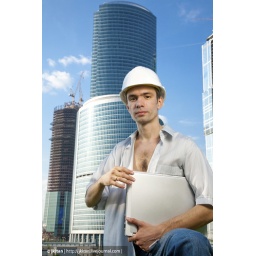
Young architect in white hard hat standing against sky-scrapers background